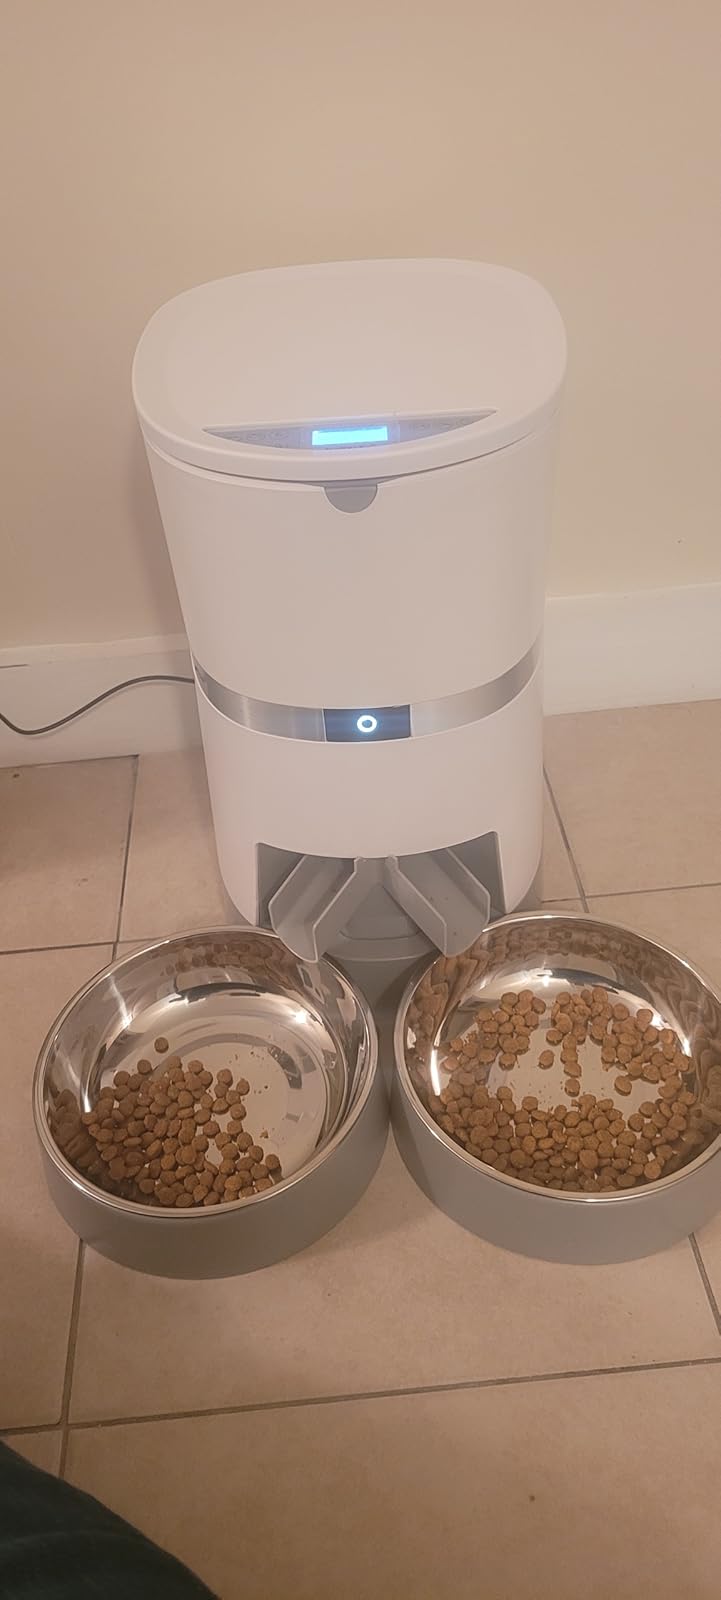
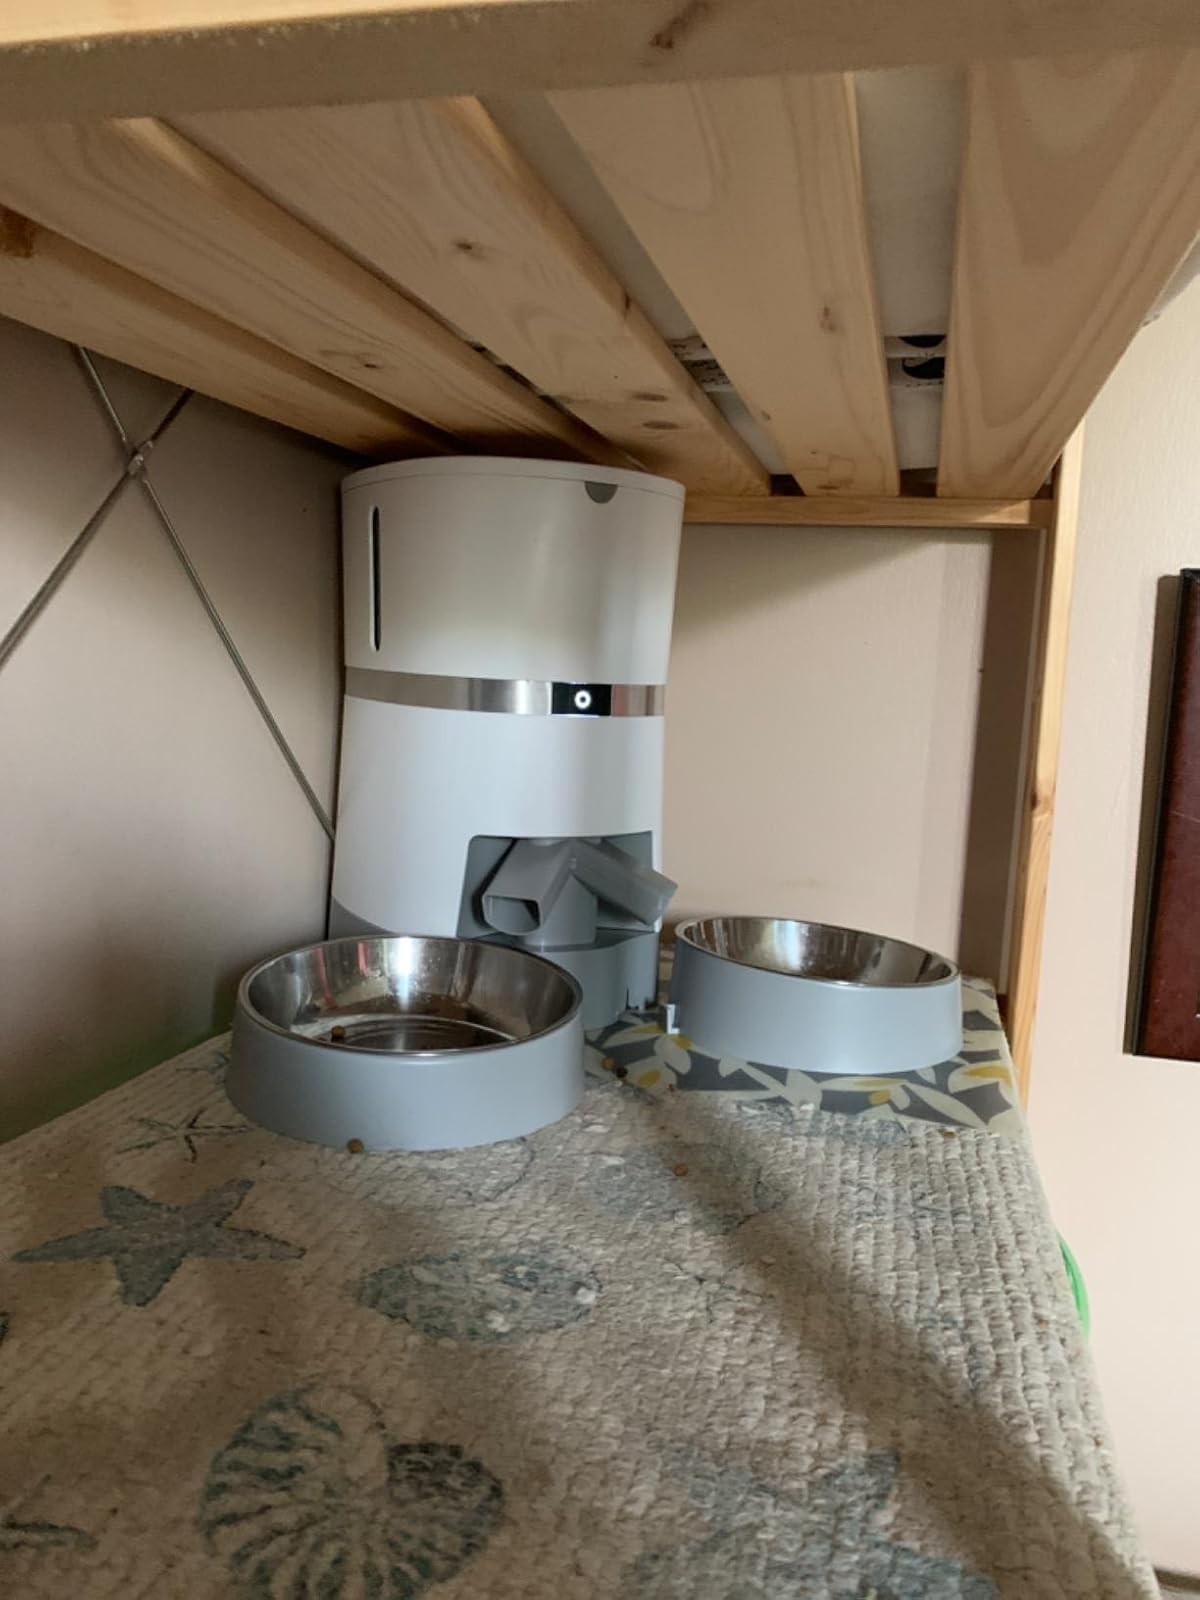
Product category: items_feeder
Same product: yes